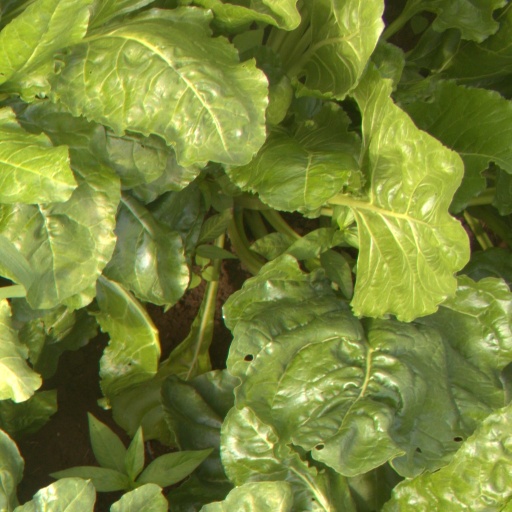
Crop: sugar beet